Bethnal Green

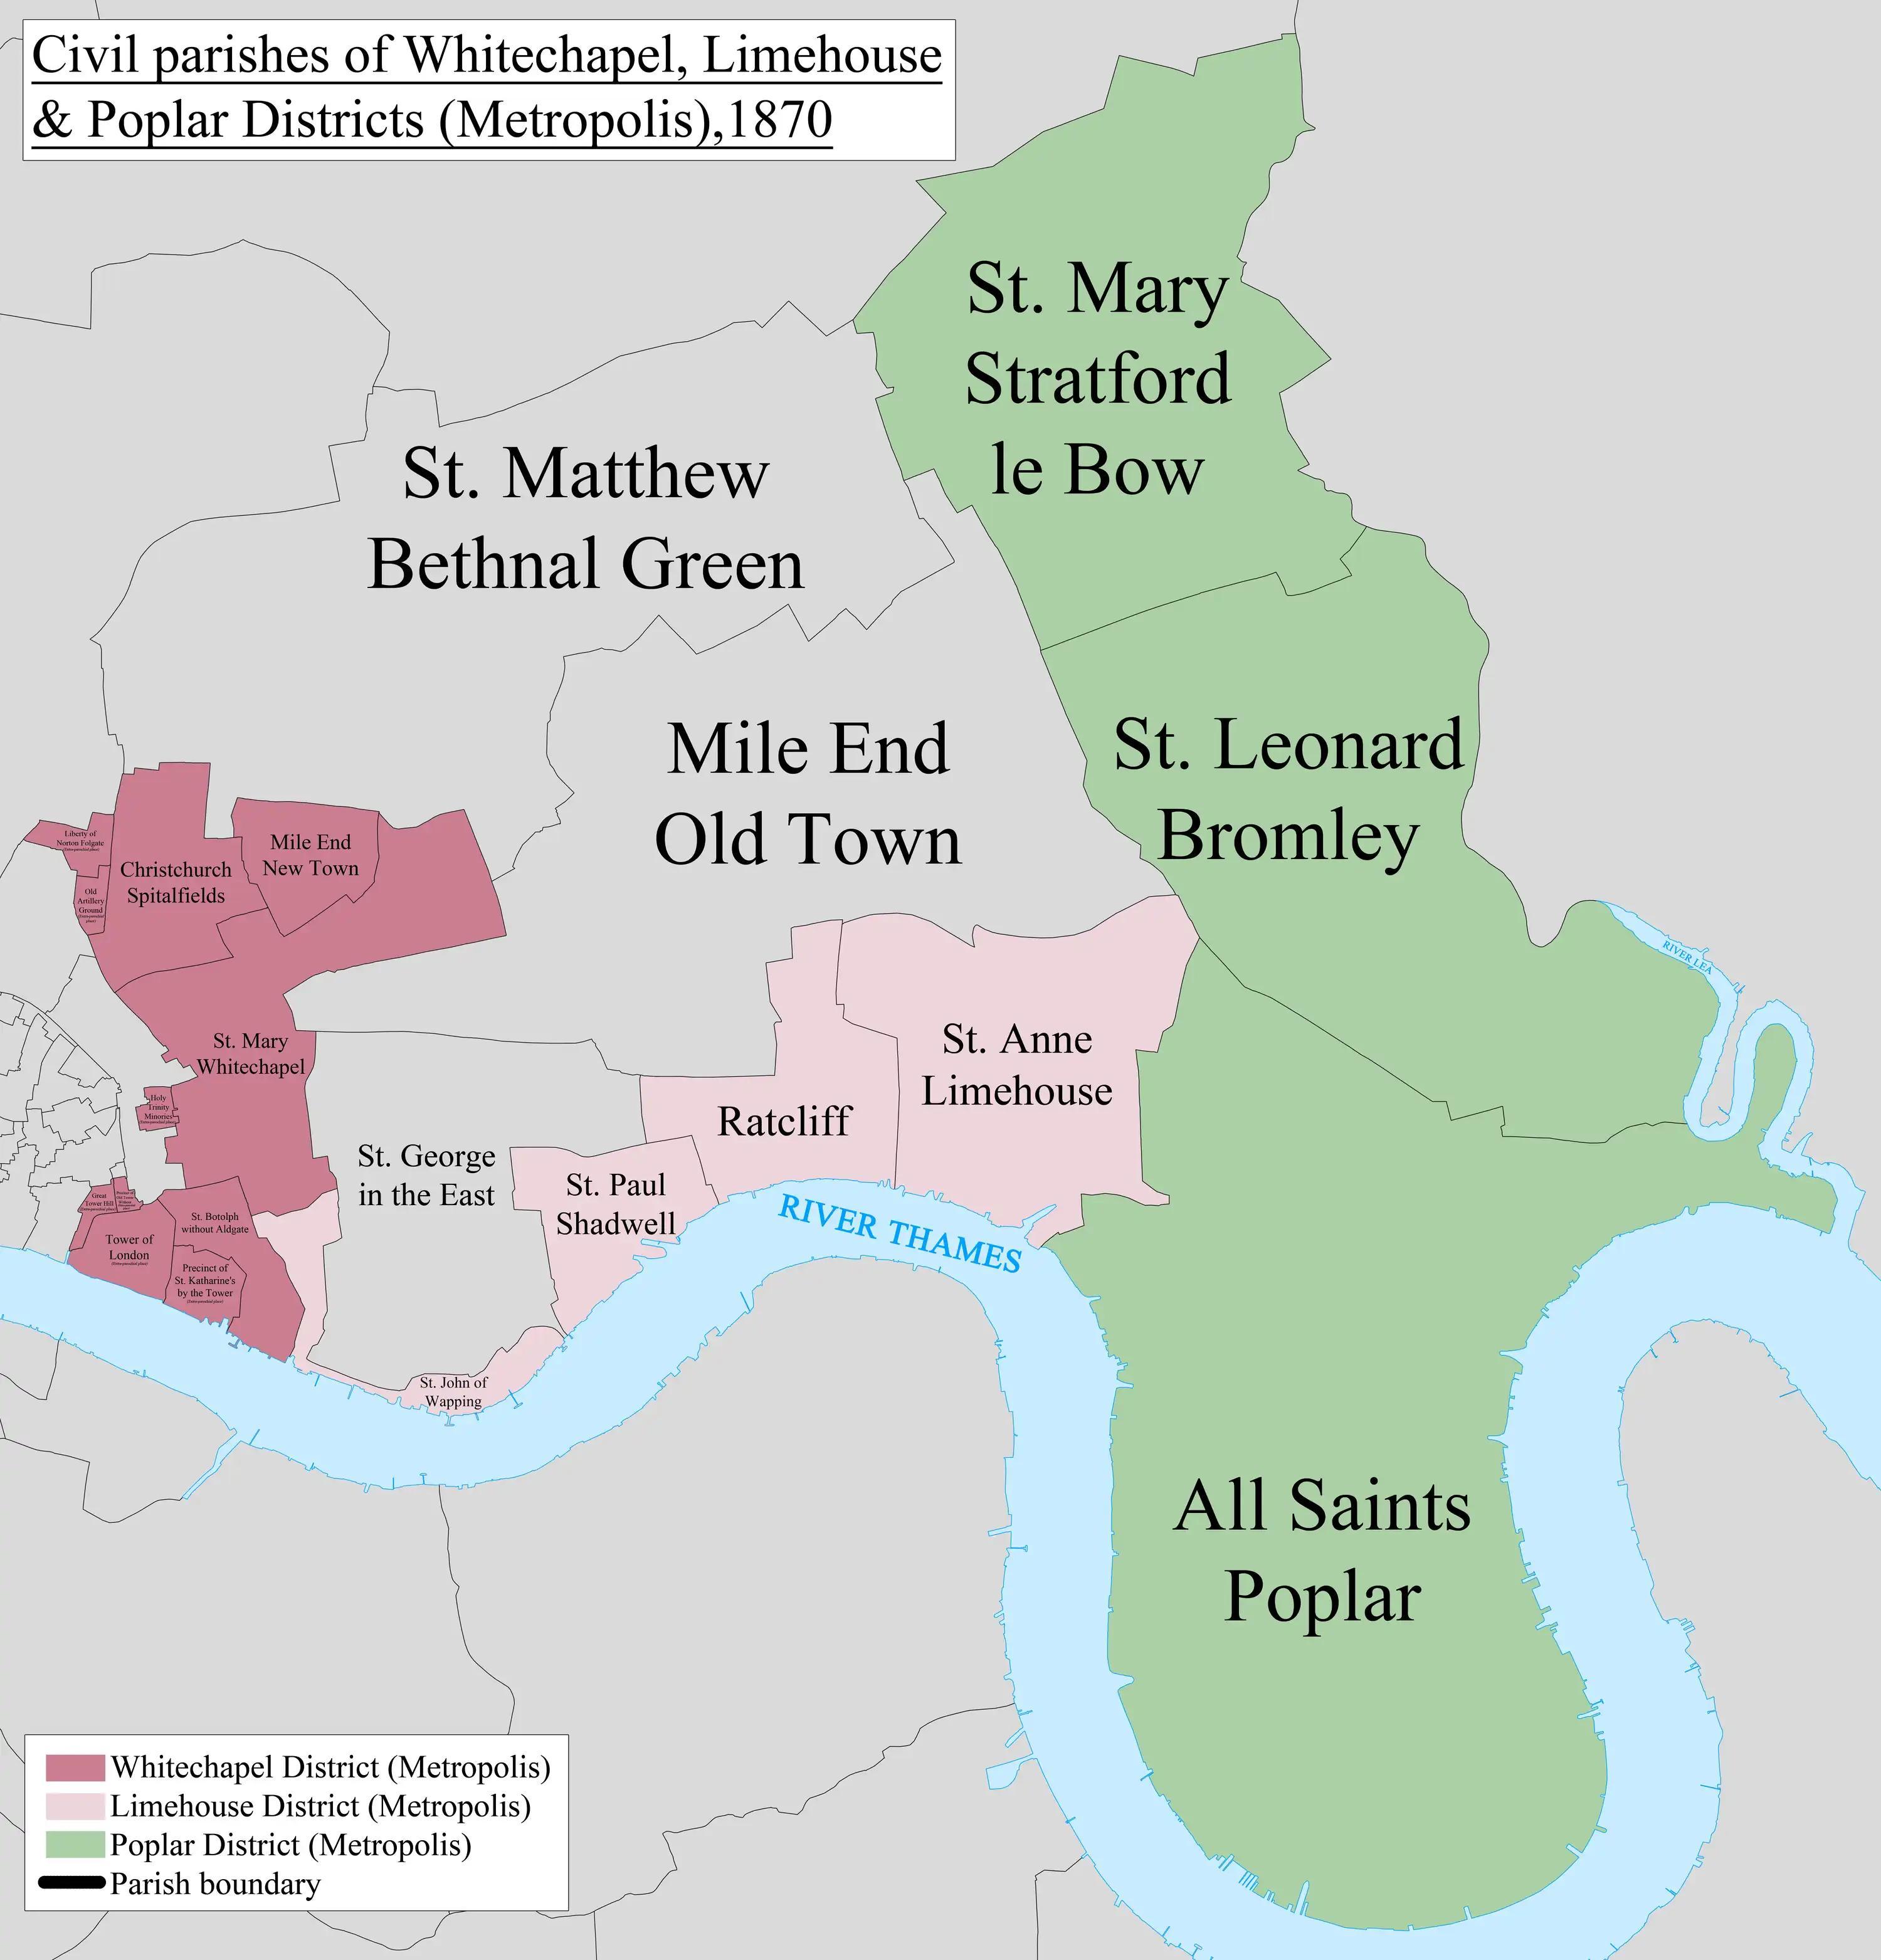
The parishes that would ultimately become the London Borough of Tower Hamlets. Many, such as Bethnal Green, were converted from earlier territorial units called 'Hamlets'.

On 3 March 1943, an air raid warning sounded at 8:17 pm, causing a flow of people down the narrow staircase, with no handrail, of the uncompleted Bethnal Green tube station, wet from rain and only dimly lit due to blackout precautions, to shelter from bombs. (The station had been requisitioned in 1940 by the Metropolitan Borough of Bethnal Green under the supervision of the Regional Commissioners.) A crowd crush ensued, thought to have been triggered by a woman carrying a baby tripping on the stairs. A new anti-aircraft rocket being test-fired in nearby Victoria Park caused panic, being thought to be a German weapon. The panic began at 8:27.